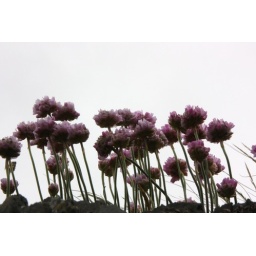
Seaside flowers against a grey sky